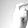
ASL letter: X